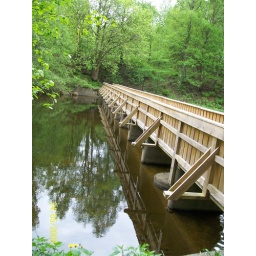
Bridge over the river from the fresh water reservoir.